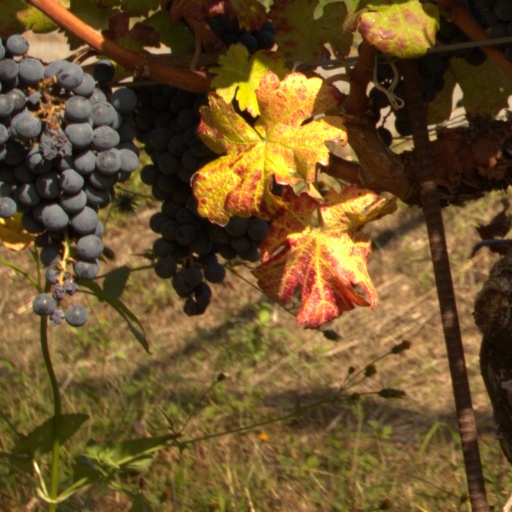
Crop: grape